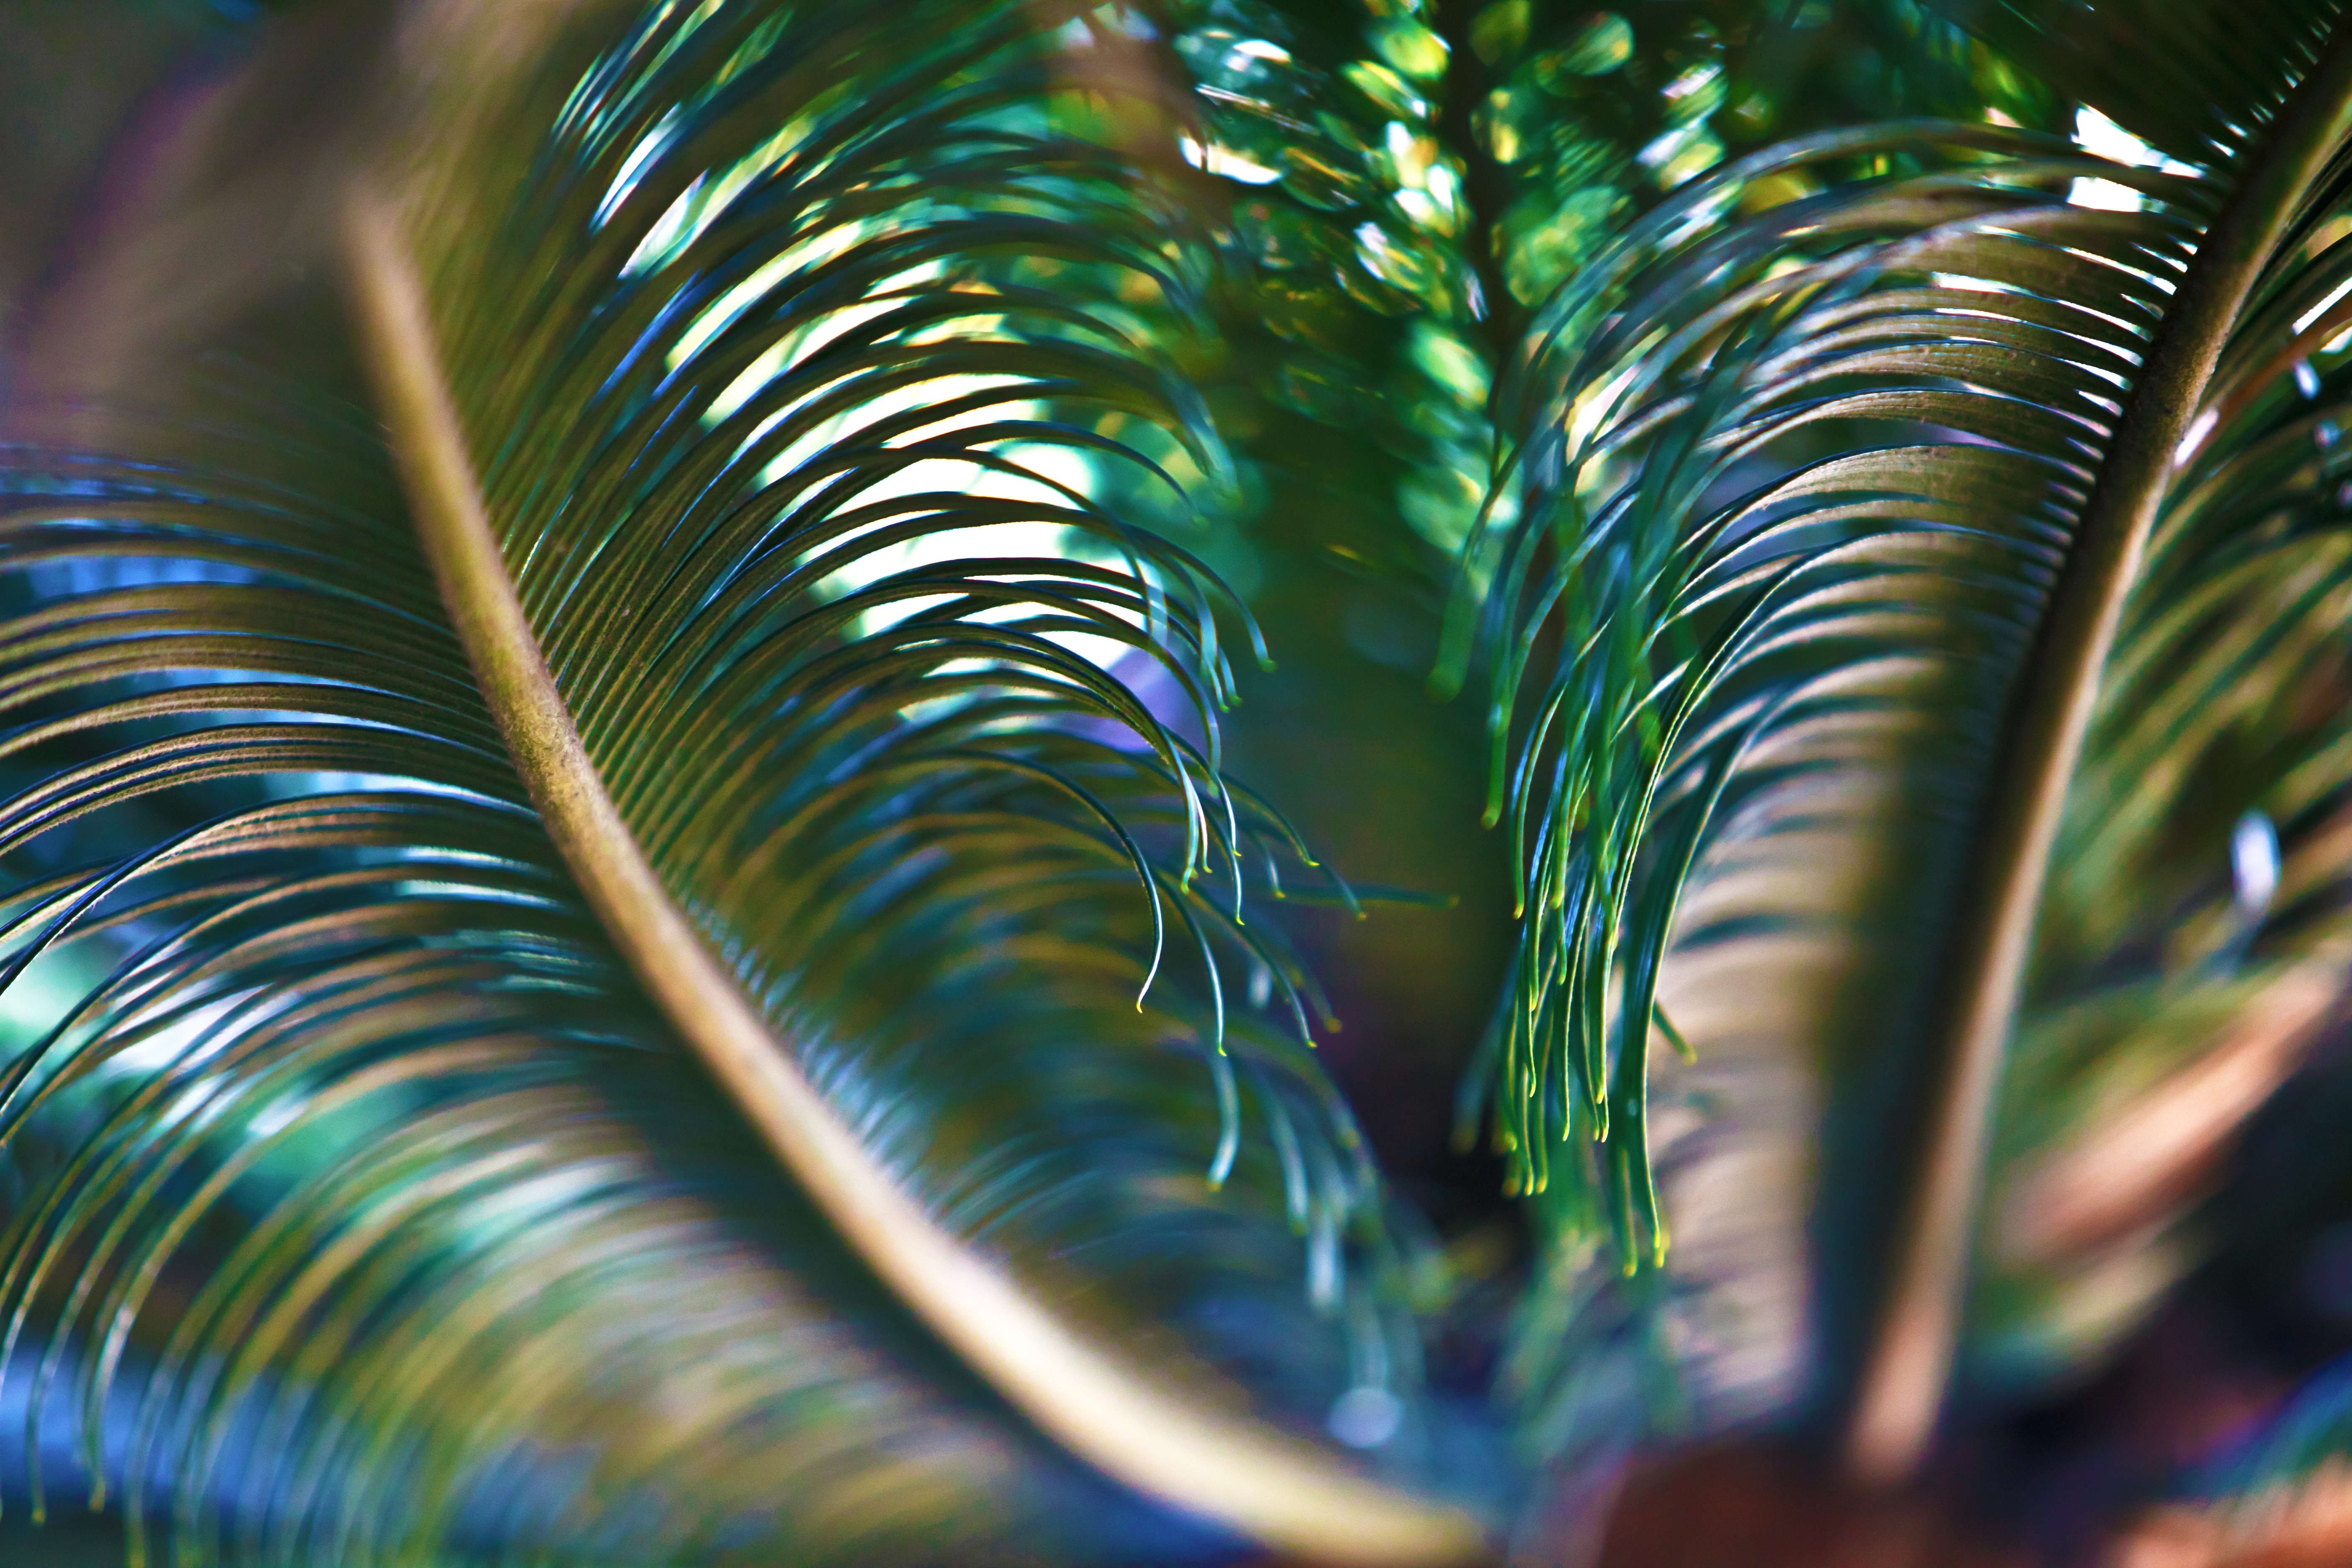
tree, branch, bird, plant, sunlight, leaf, flower, green, flora, close up, macro photography, arecales, fractal art